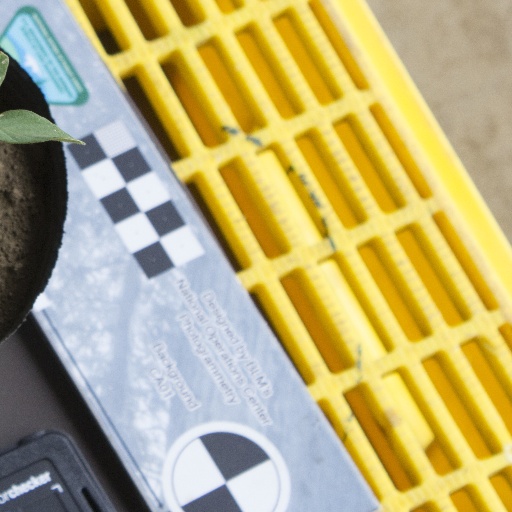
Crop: soybean